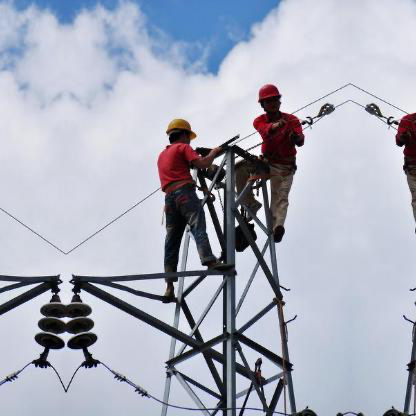
Objects in the image:
label: helmet
label: helmet